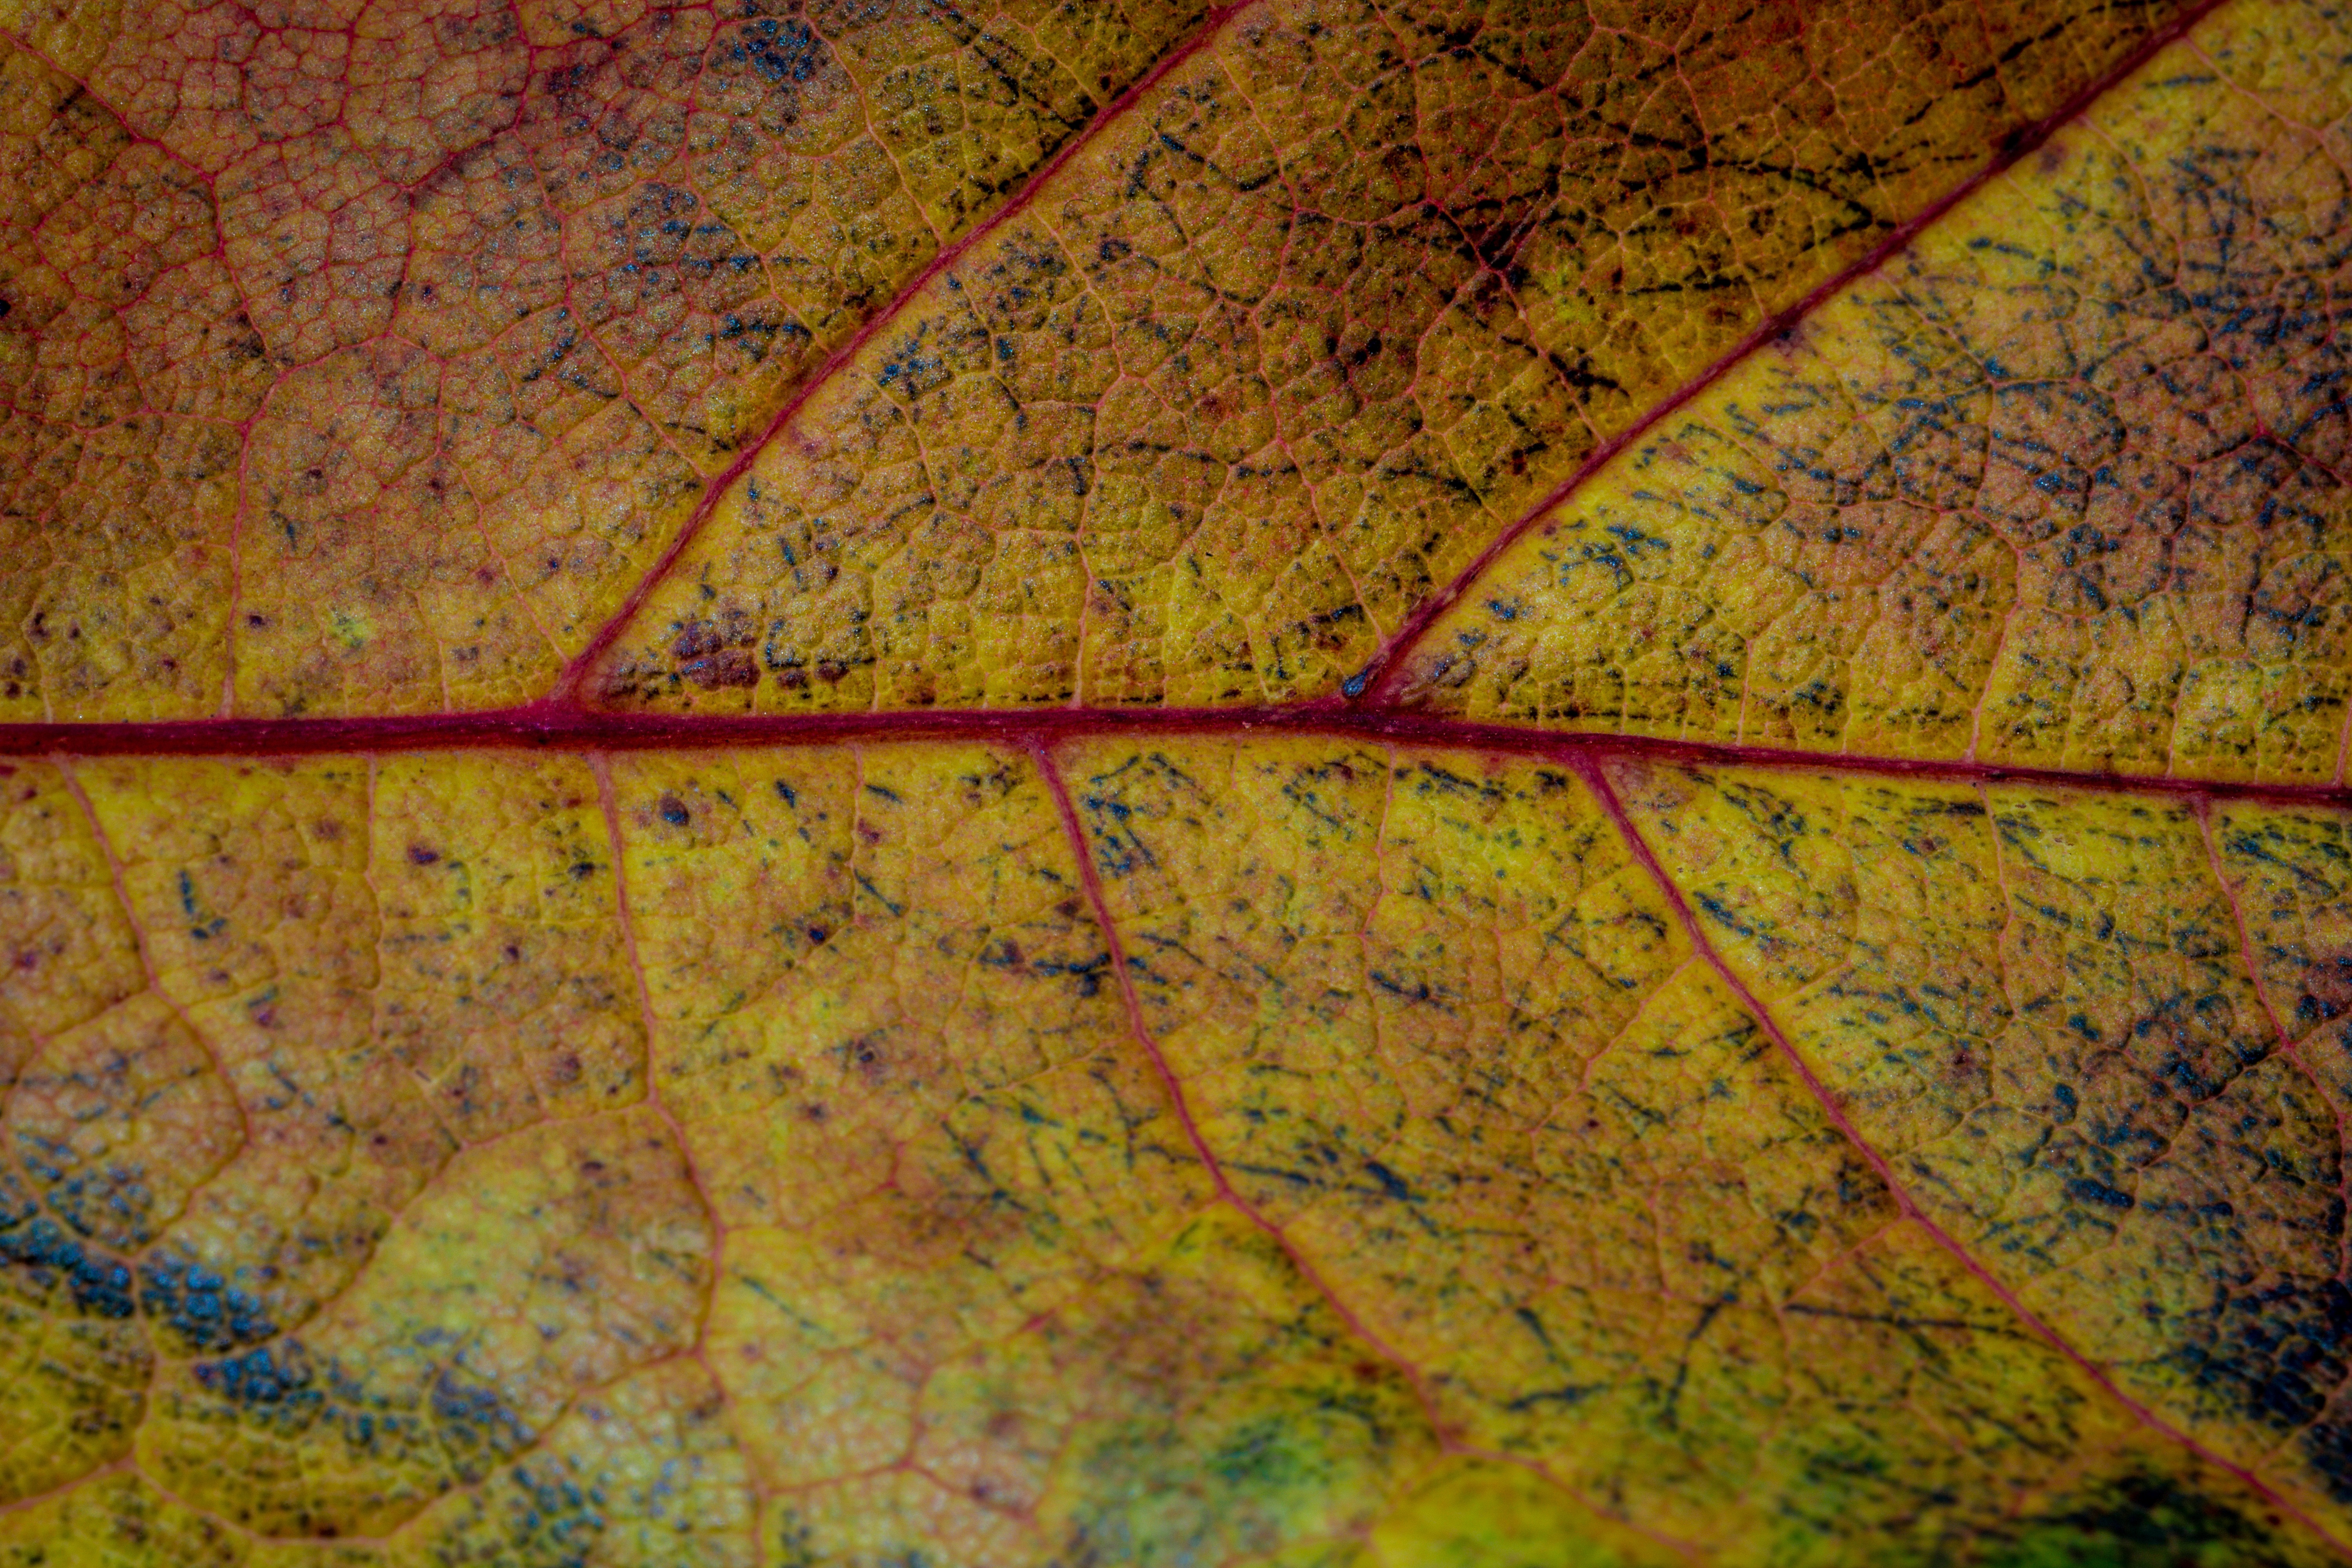
tree, nature, texture, leaf, golden, color, macro, autumn, soil, season, leaves, fall foliage, leaves in the autumn, colors of autumn